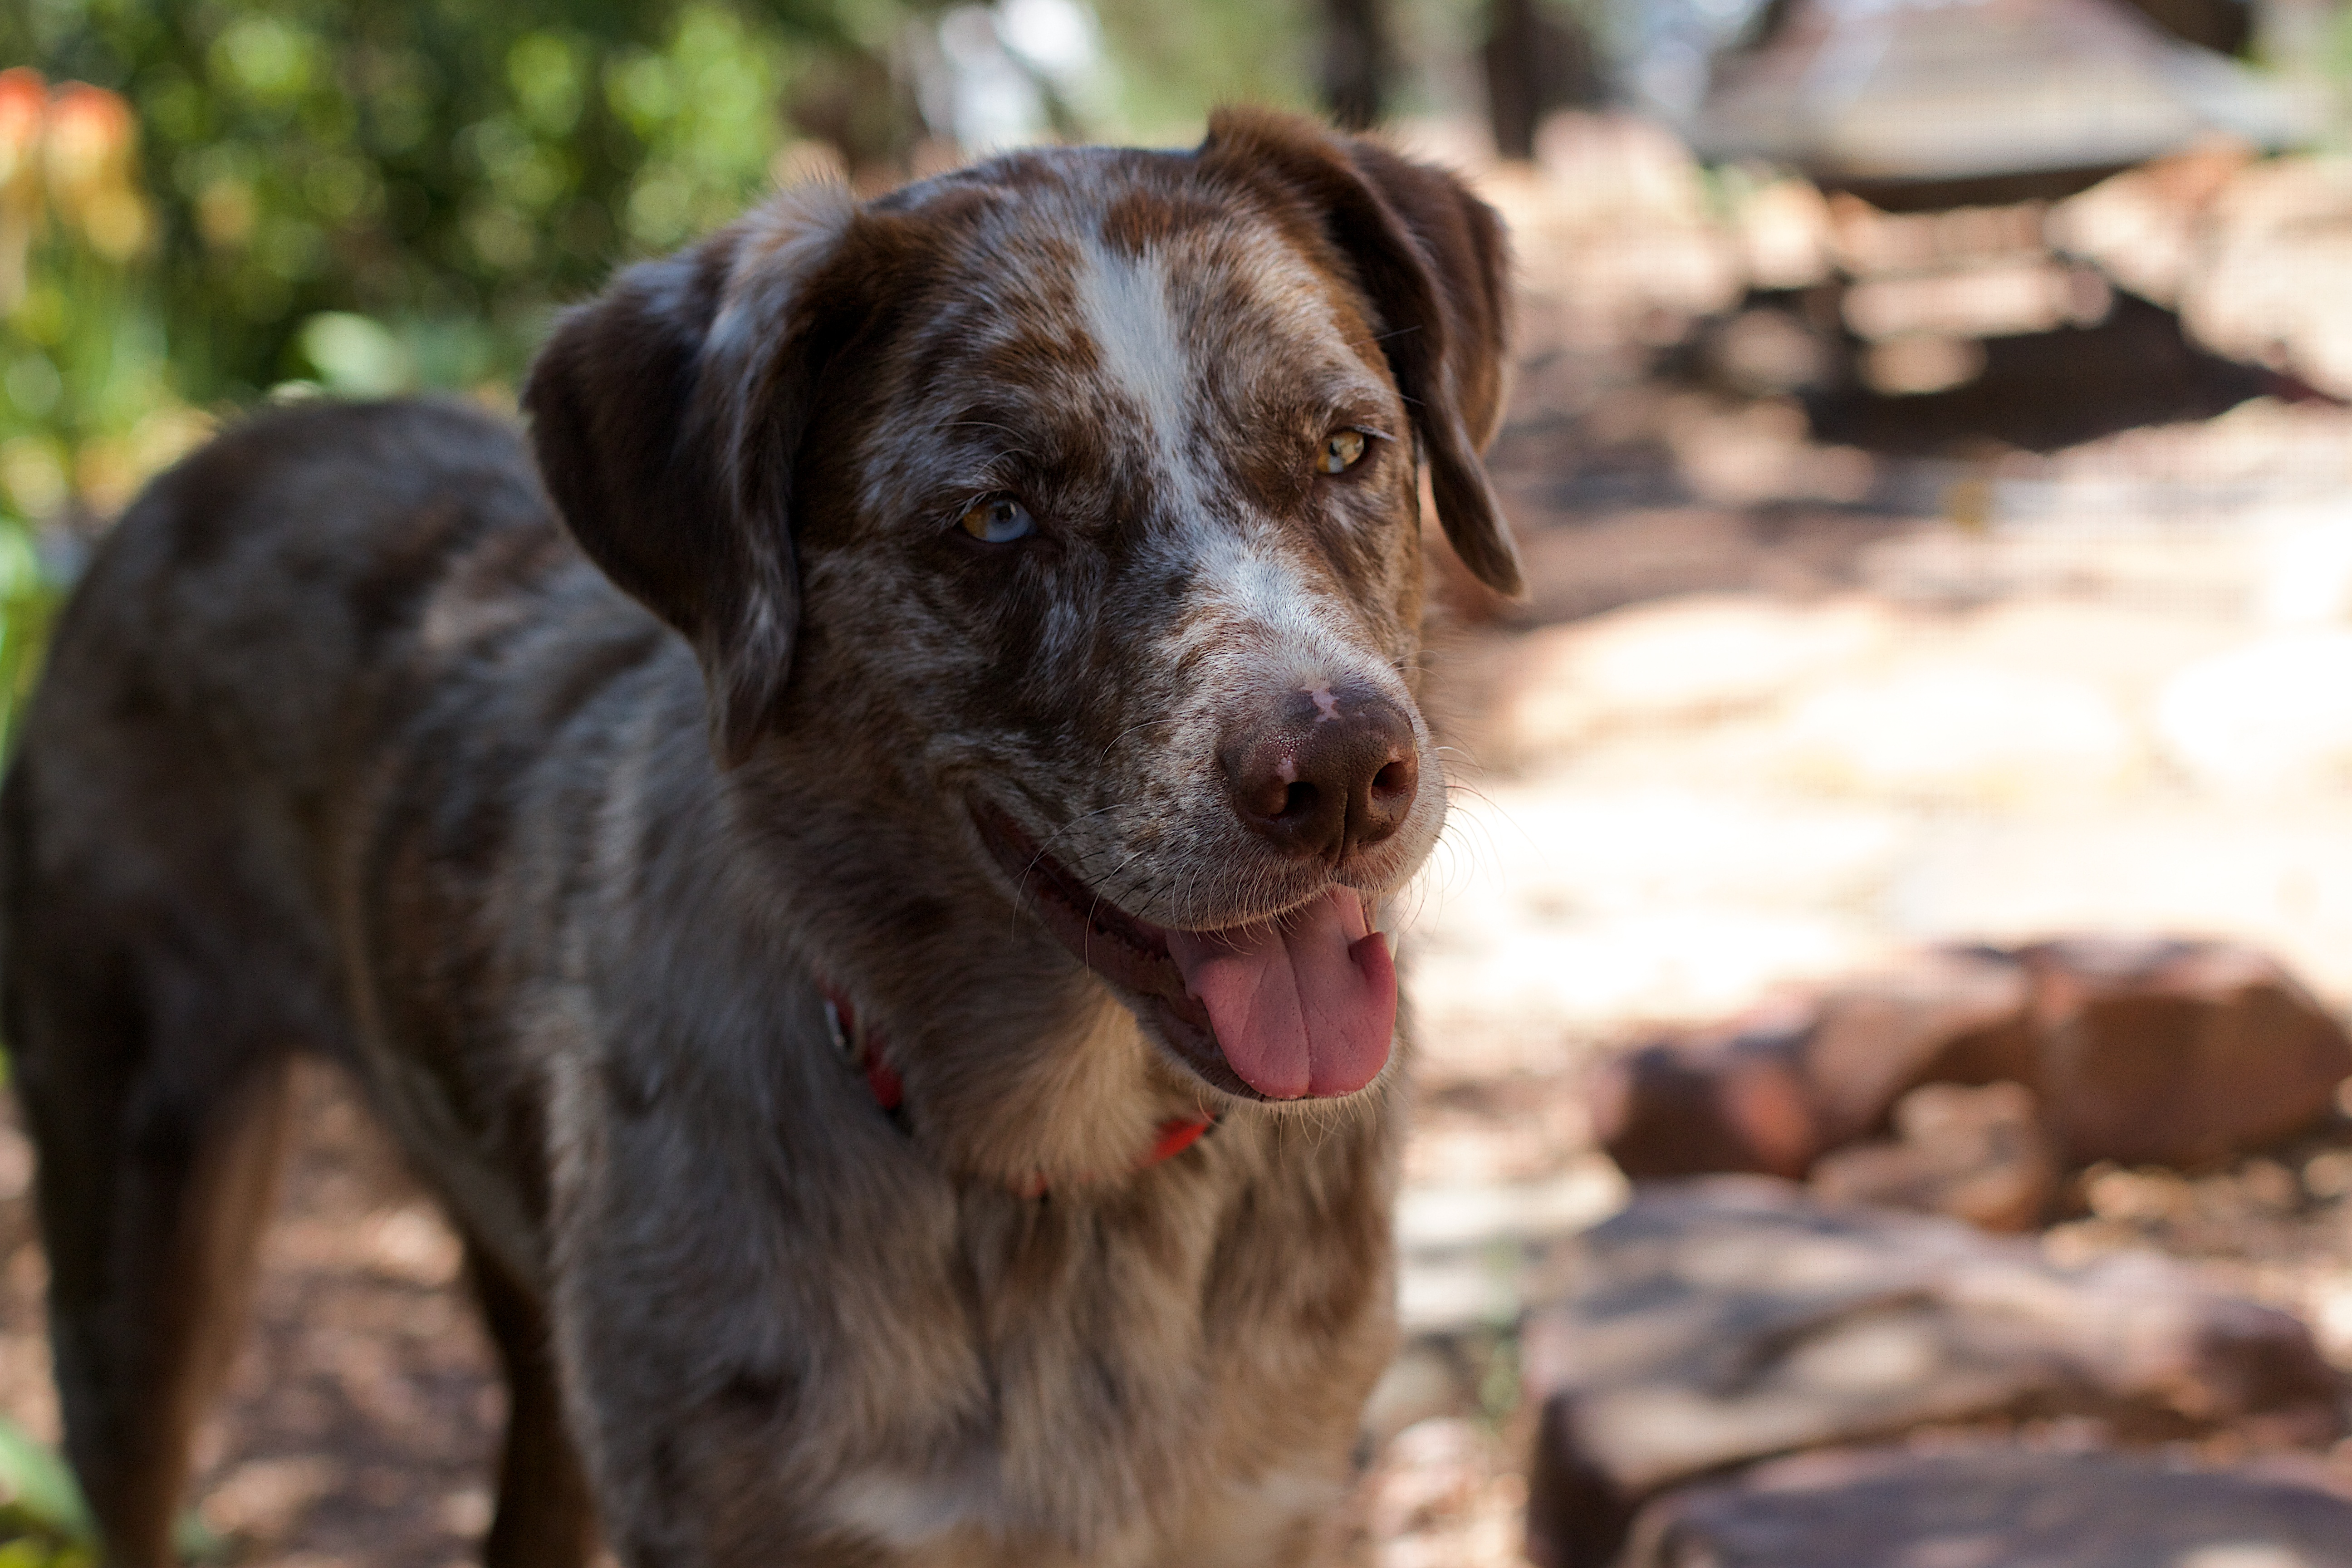
puppy, dog, mammal, vertebrate, labrador retriever, felix, street dog, dog like mammal, louisiana catahoula leopard dog